Marrecs de Salt

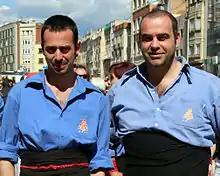
Aram Martí (left) and Sebastià Morató (right)

The group is managed by two boards: the presidential board and the technical board. The current technical board has Aram Martí as the group leader, with four teams, for the trunk, the base, the extra base and the children. The presidential board has Sebastià Morató as the president, with vicepresident, secretary, treasurer and representatives for the musicians, communication, children, health and safety and welcoming committee.